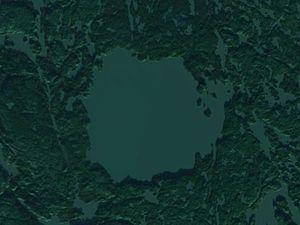
Le Pilot crater est un cratère d'impact situé au Canada, dans les Territoires du Nord-Ouest, tout juste au nord de la frontière avec l'Alberta, à environ 54 km de Fort Smith. D'un diamètre de 6 km, son âge est estimé à 445 ± 2 millions d'années.